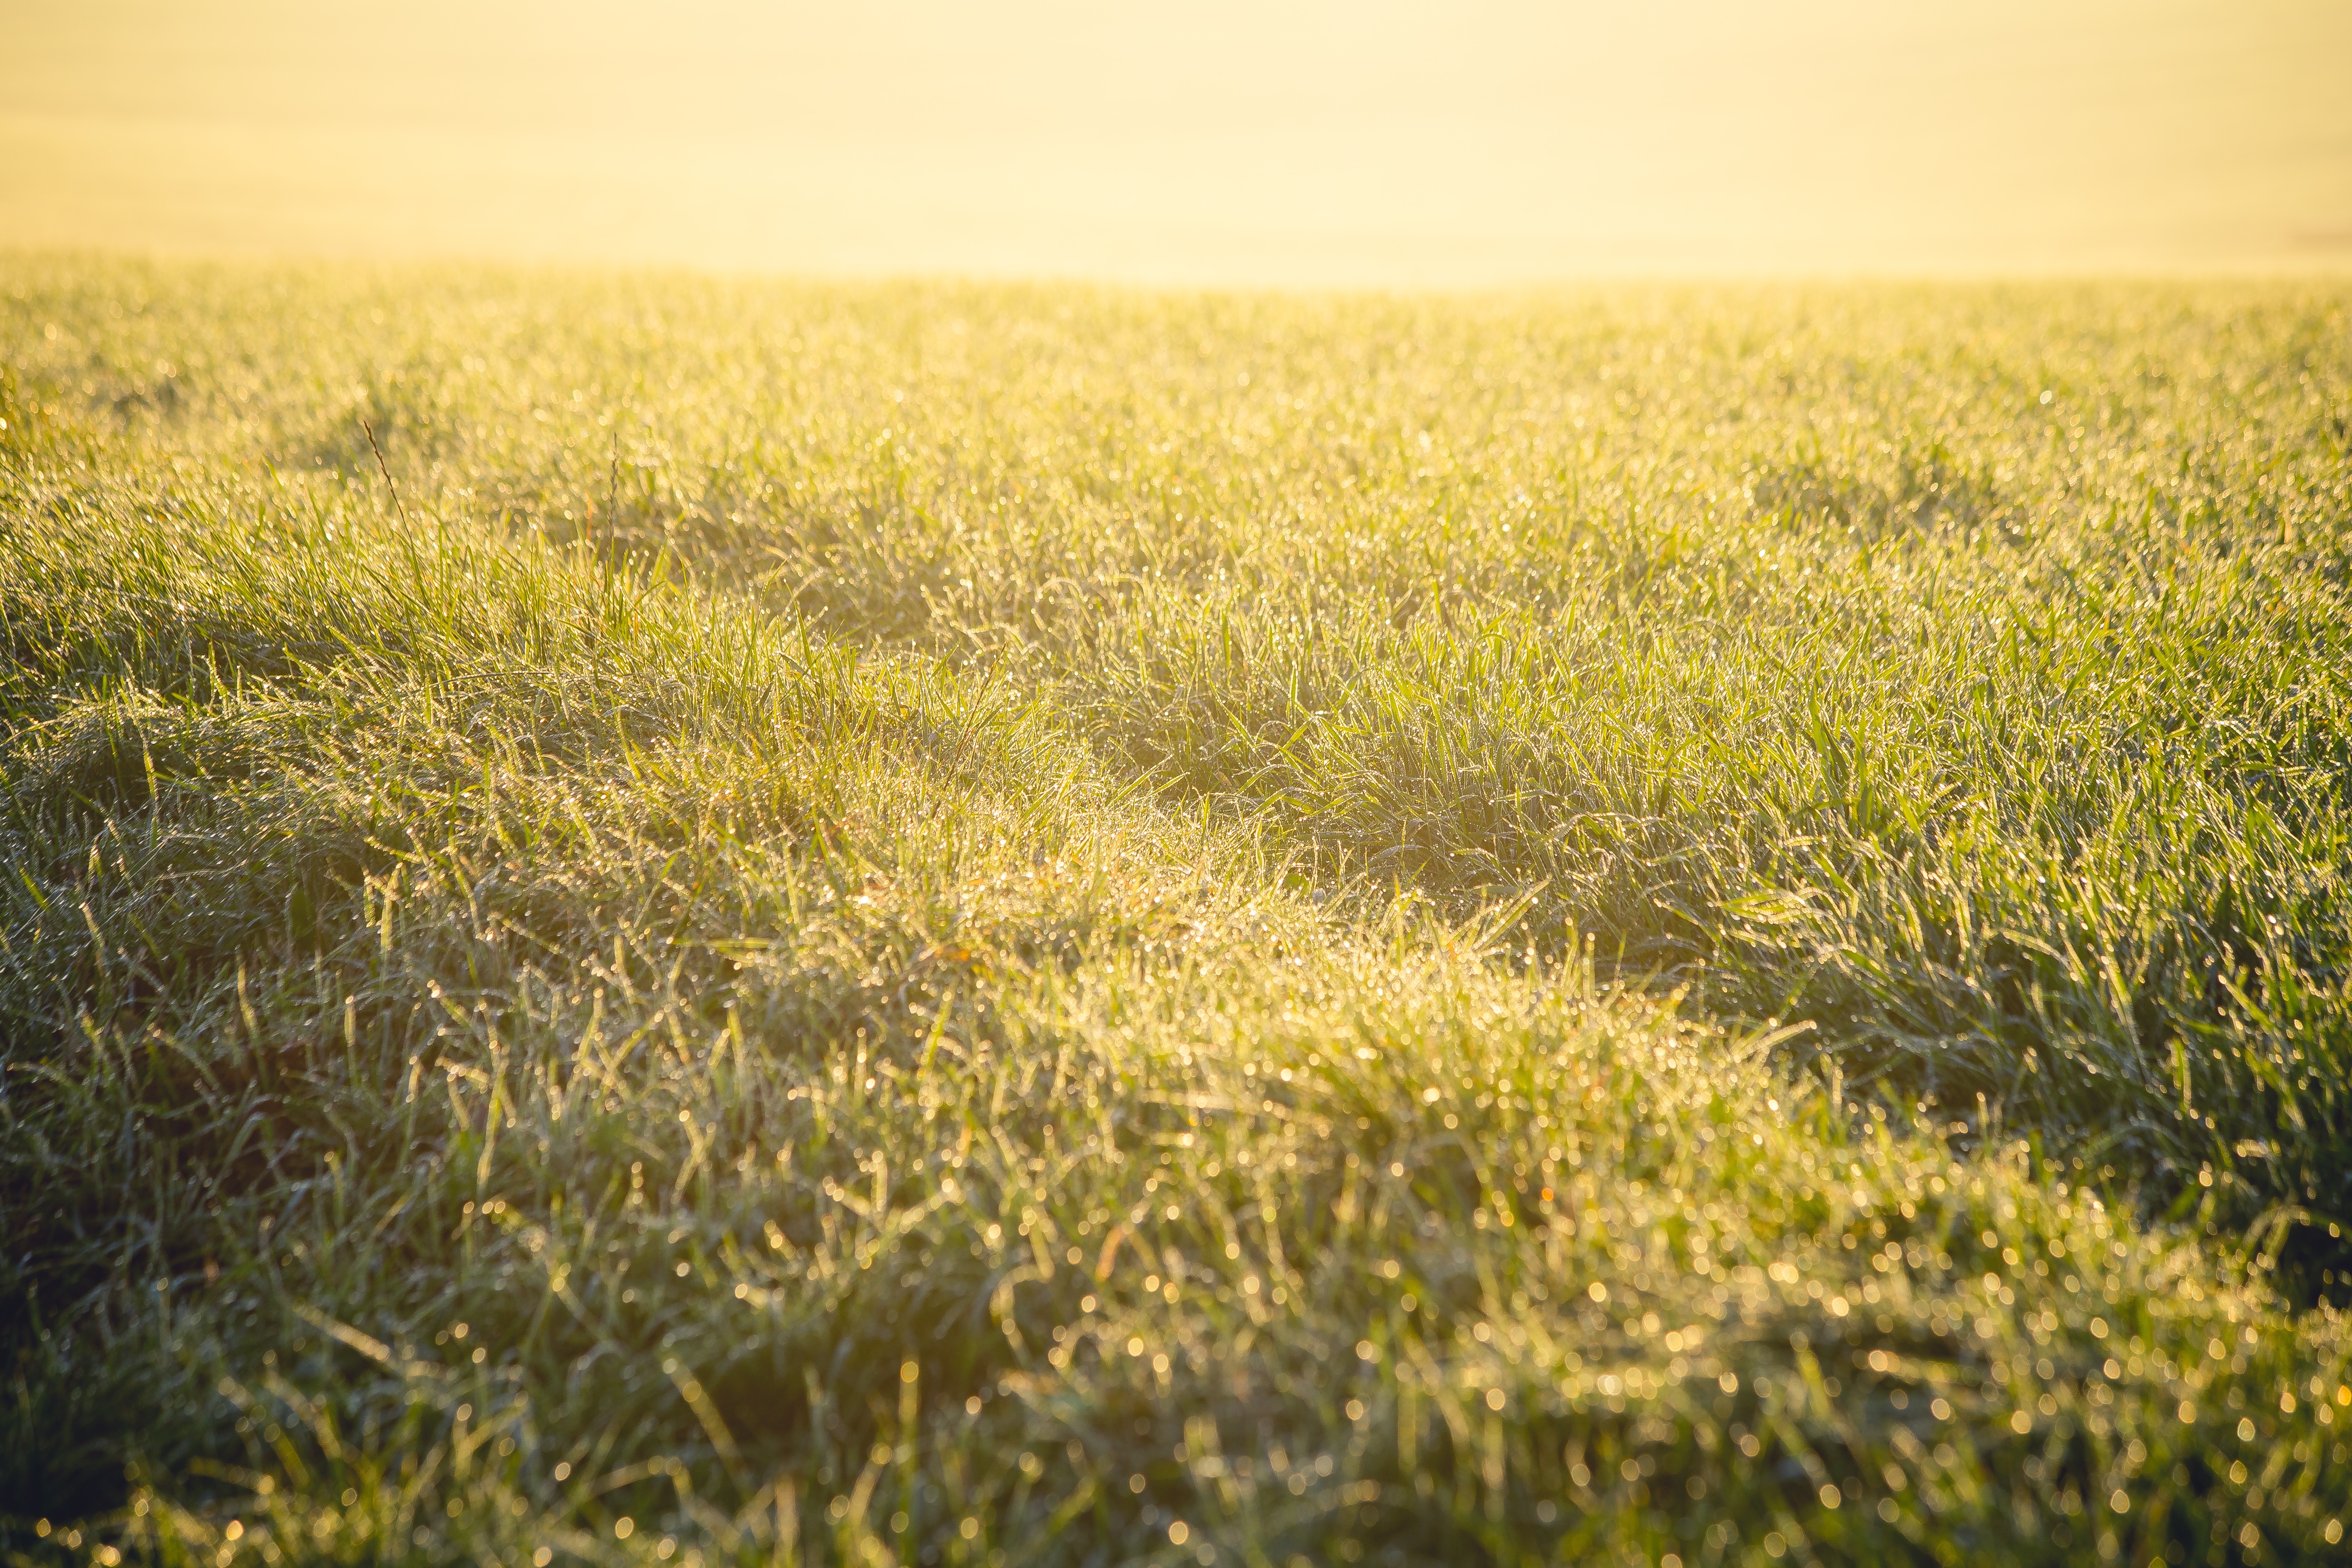
landscape, nature, grass, horizon, plant, field, lawn, meadow, prairie, sunlight, morning, flower, food, produce, crop, pasture, agriculture, plain, rapeseed, wildflower, grassland, habitat, ecosystem, brassica, steppe, rural area, flowering plant, natural environment, grass family, land plant